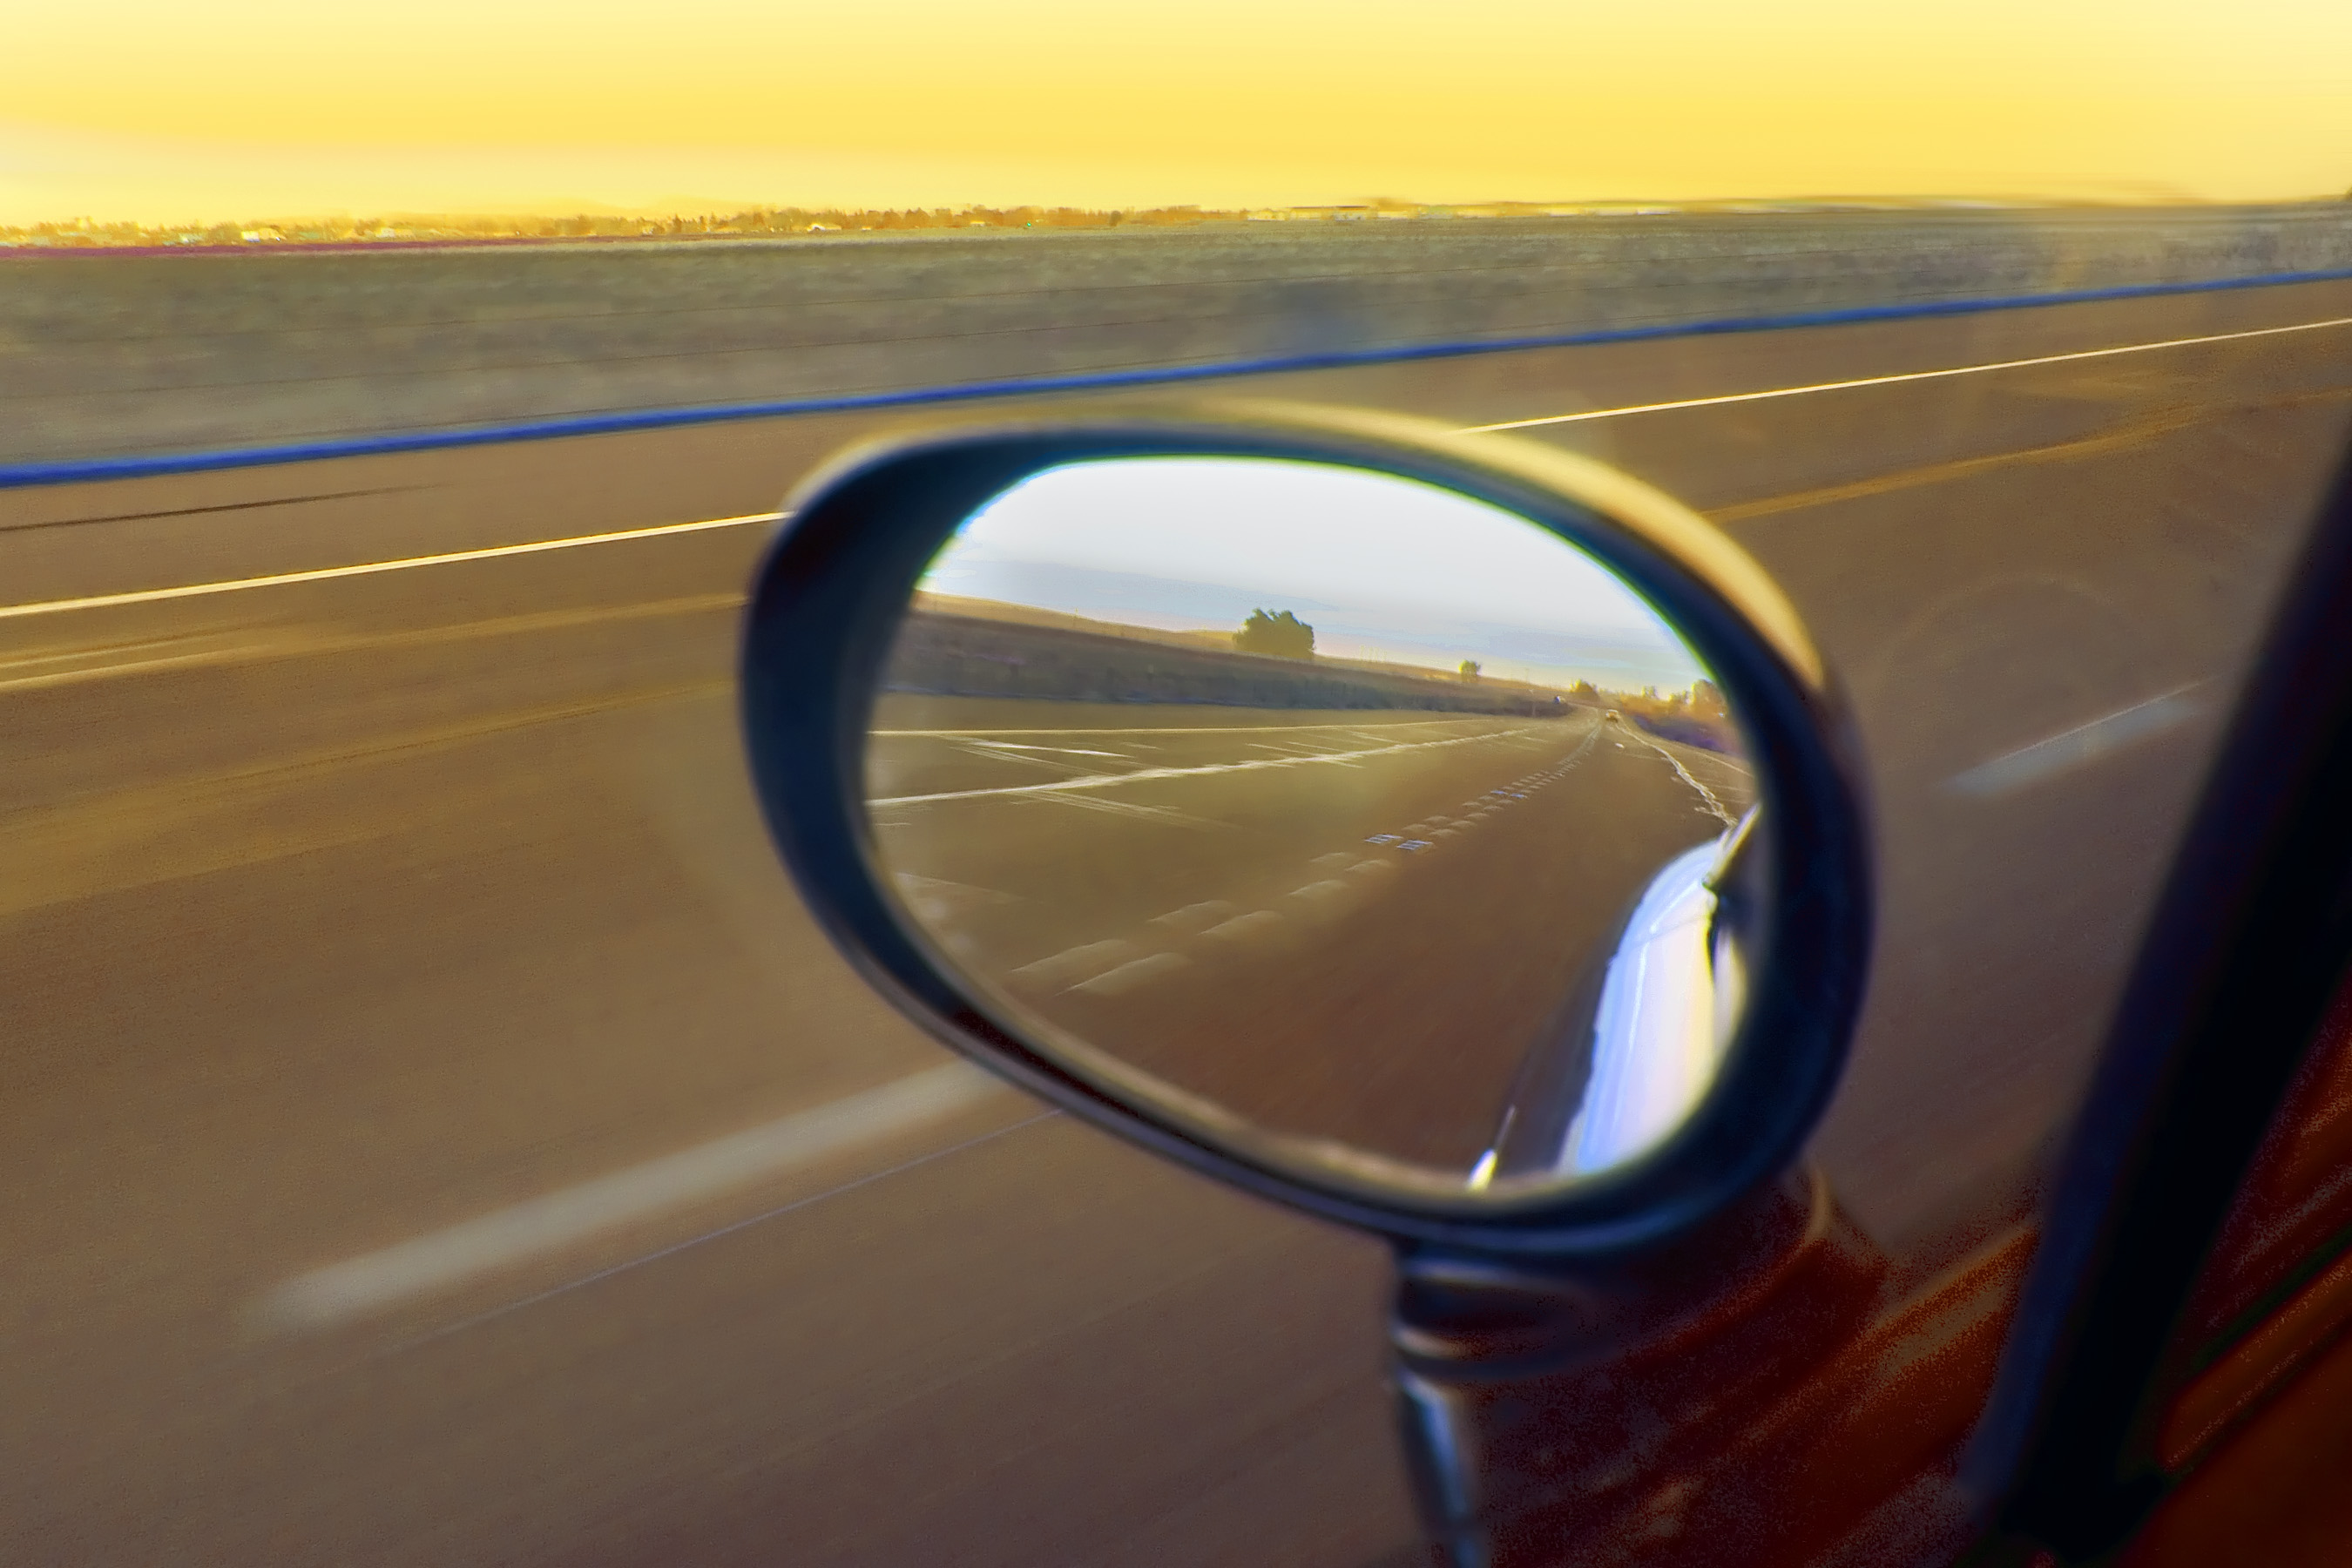
light, car, window, glass, driving, reflection, vehicle, color, yellow, death, rear view mirror, sunglasses, glasses, shape, dreams, truestories, whatisbehind, whatisahead, automotive exterior, atmosphere of earth